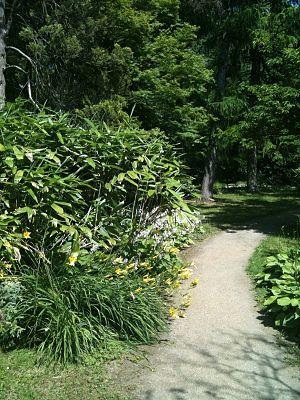
Le jardin botanique de Mayence est un jardin botanique fondé en zone d'occupation française en Allemagne à Mayence en 1946. Il dépend de l'université Johannes Gutenberg de Mayence et s'étend sur dix hectares. Son code d'identification internationale est MJG, comme celui de son herbier.